Marc Staal

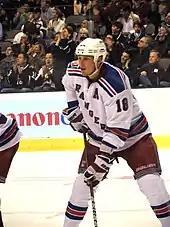
Staal with the Rangers in January 2011, his fourth season in the NHL

On February 22, 2011, in a game against the Carolina Hurricanes, Staal was checked by his brother, Eric. Marc was looking down, fighting for the puck with another Hurricanes player, when Eric came and threw a hard shoulder check, and Marc was slow to get up. It was a legal check, and Marc played for the rest of the season, setting career highs with 22 assists and 29 points. However, it was revealed before the Rangers' 2011 training camp began that Staal was suffering from post-concussion symptoms. He did not play until January 2, 2012, in the 2012 NHL Winter Classic against the Philadelphia Flyers. He only played 46 games in 2011–12, struggling to get his timing back from the injury as he posted a career-worst −7 and only five points (two goals and three assists). He got better as the season went on, however, and helped the Rangers reach the Eastern Conference Finals.